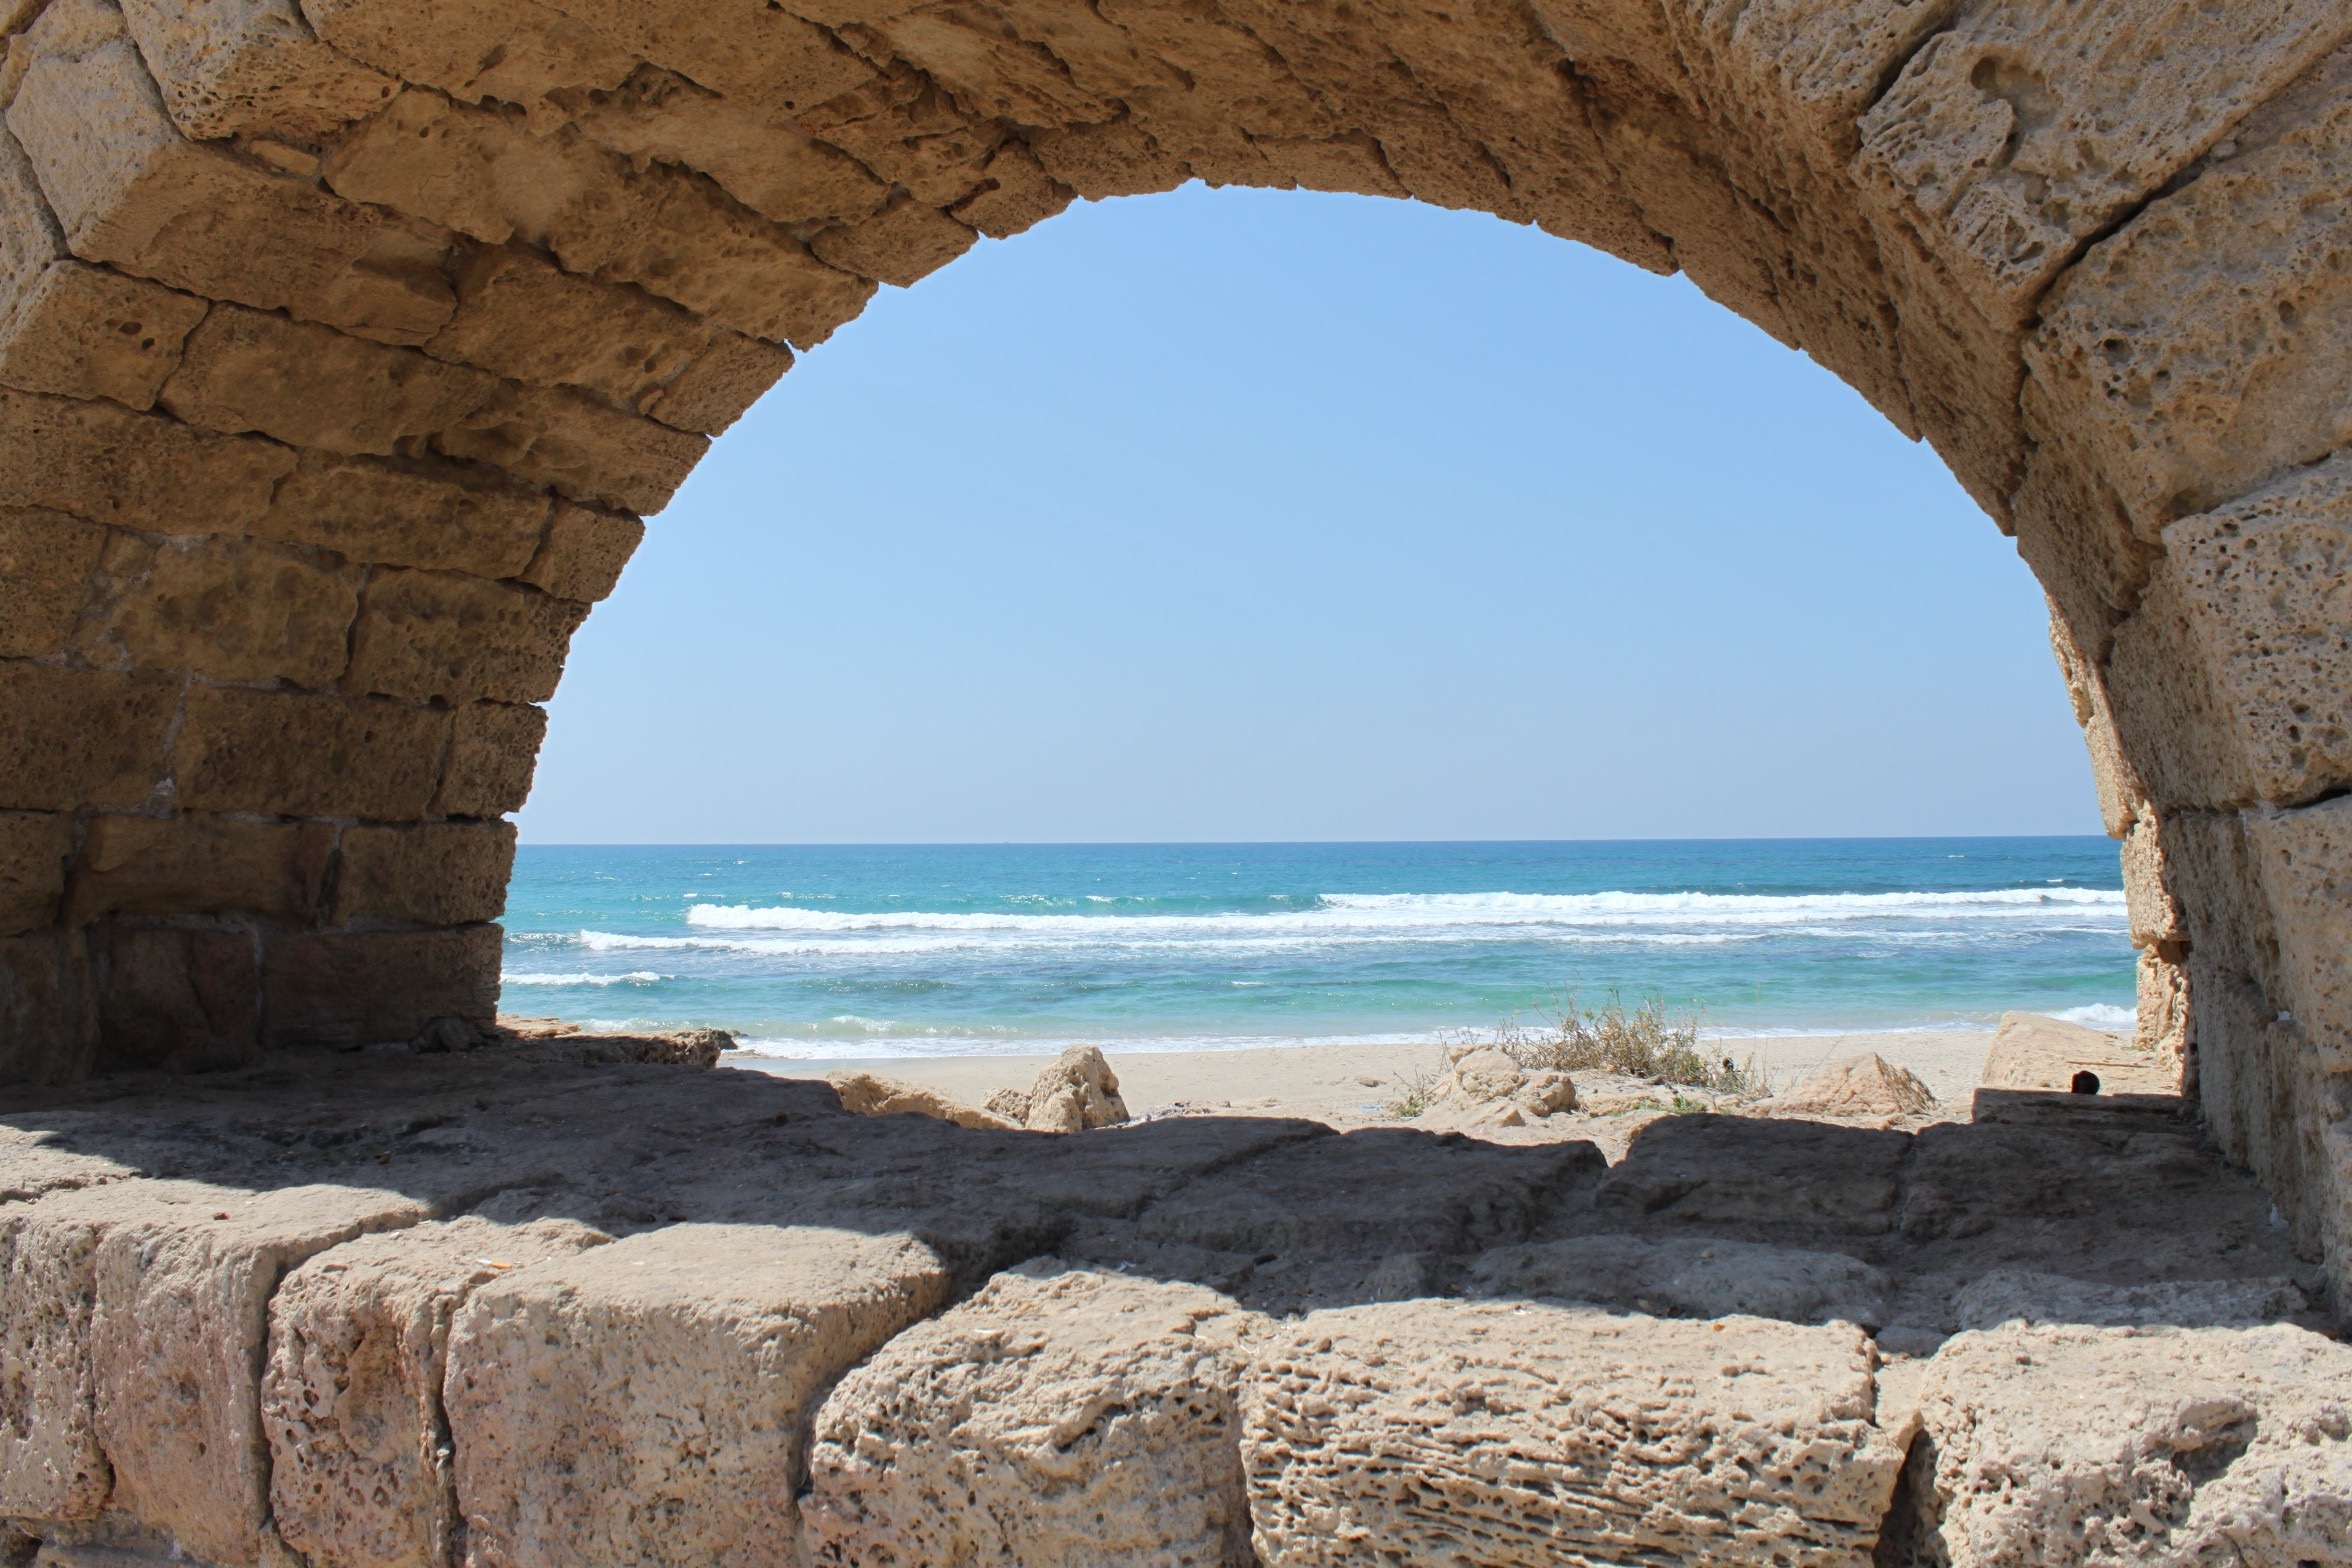
sea, coast, rock, architecture, wall, stone, travel, formation, cliff, arch, ancient, tourism, terrain, material, waves, ruins, history, israel, wadi, mediterranean sea, aqueduct, natural arch, ancient history